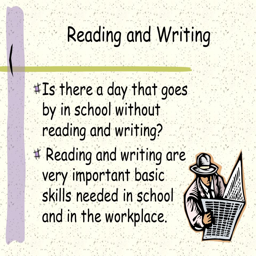
reading and writing is there a day that goes by in school without reading and writing